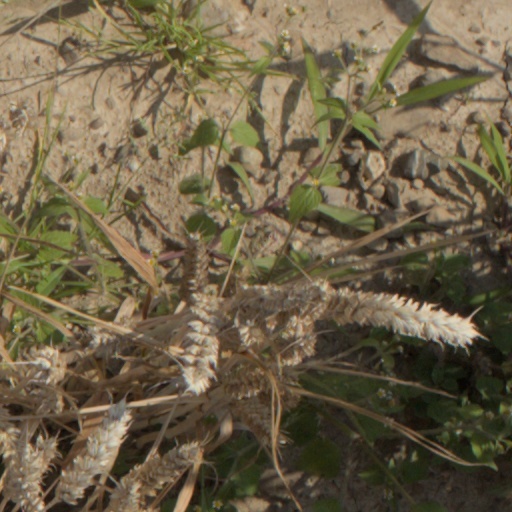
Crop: wheat